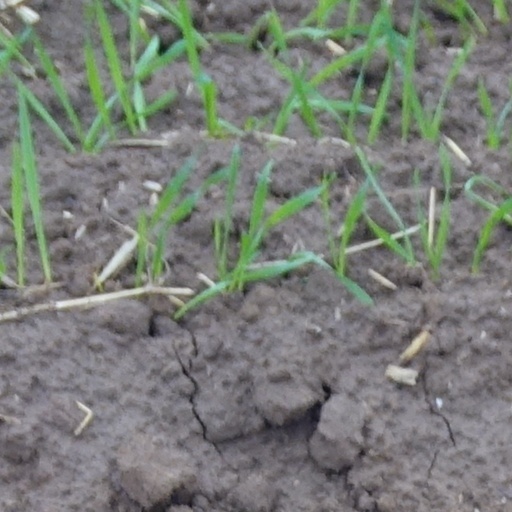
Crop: wheat